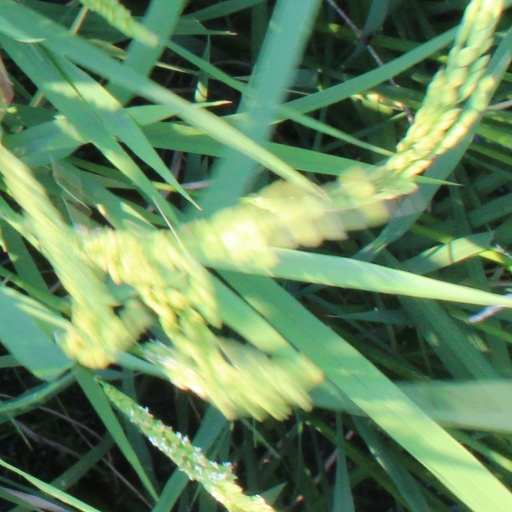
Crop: rice